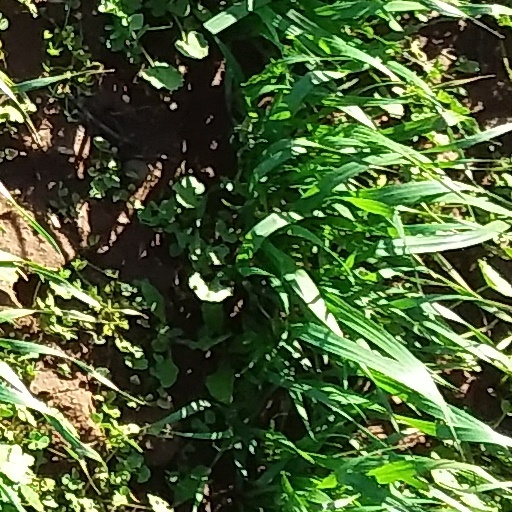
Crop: wheat